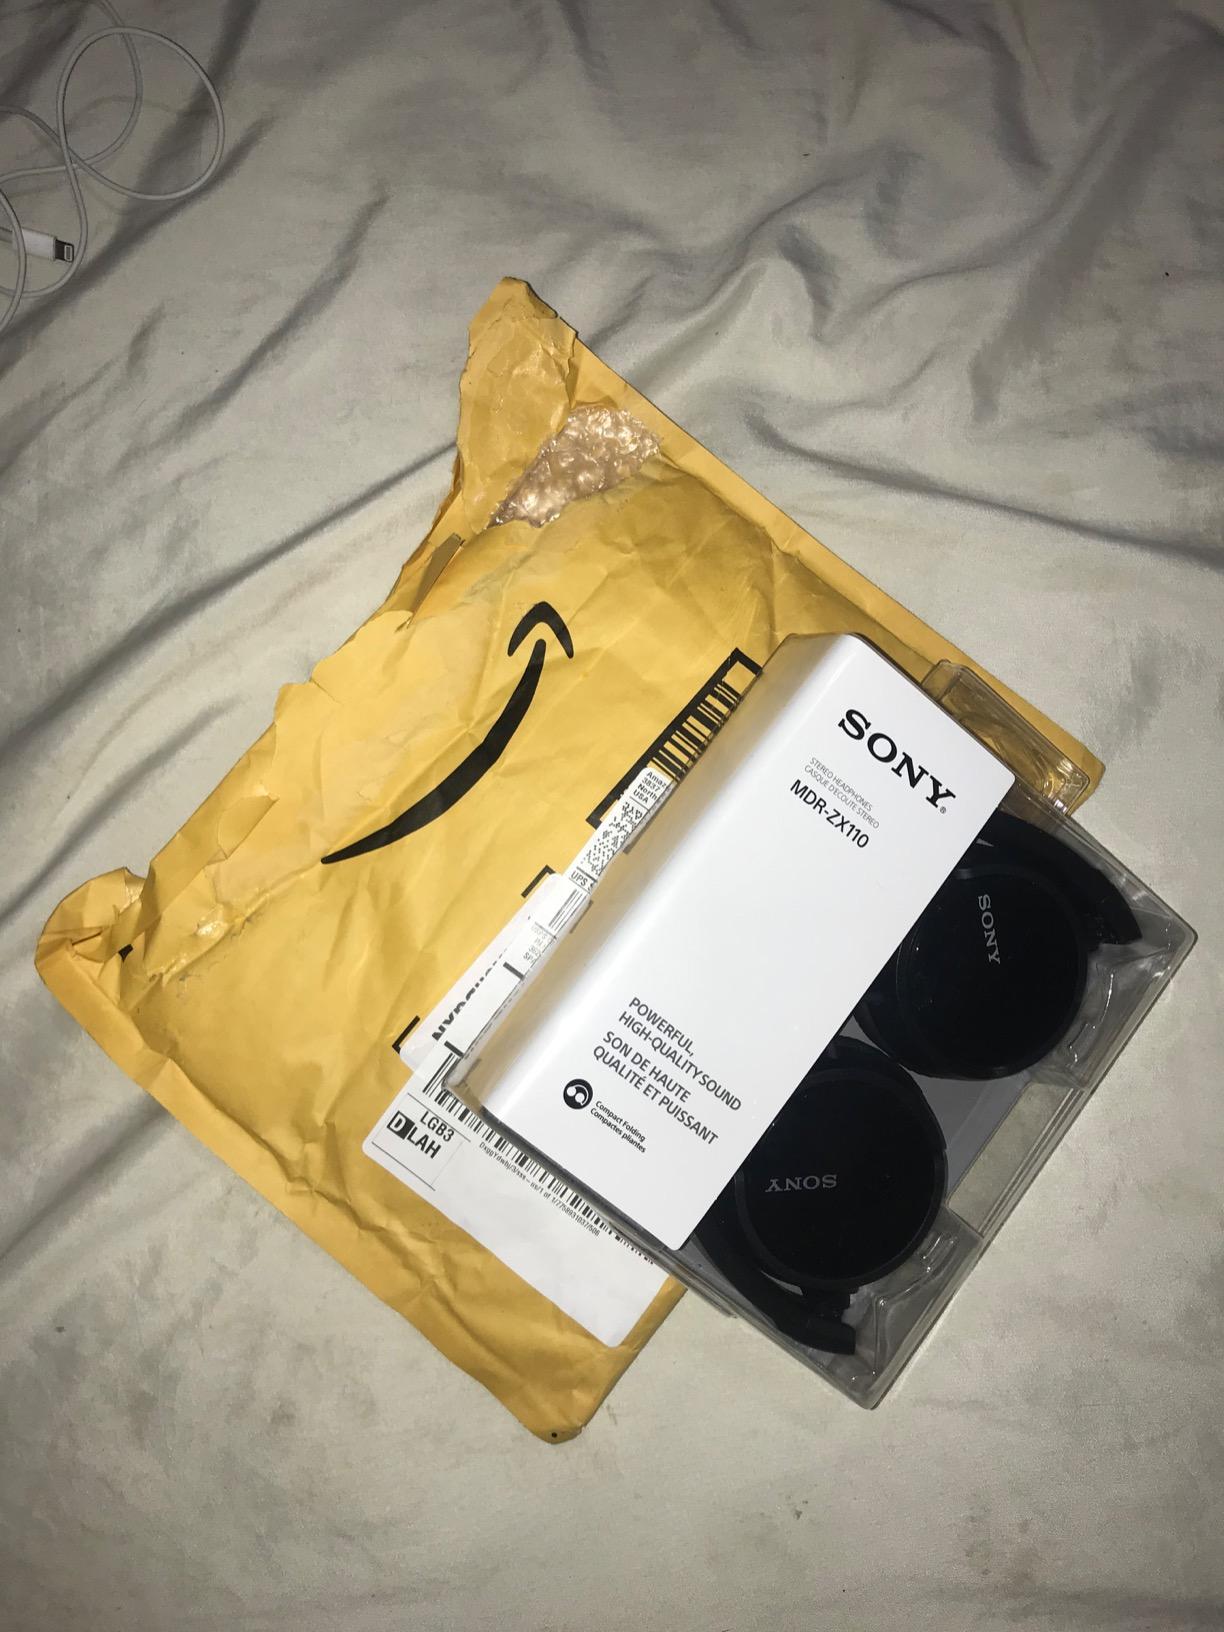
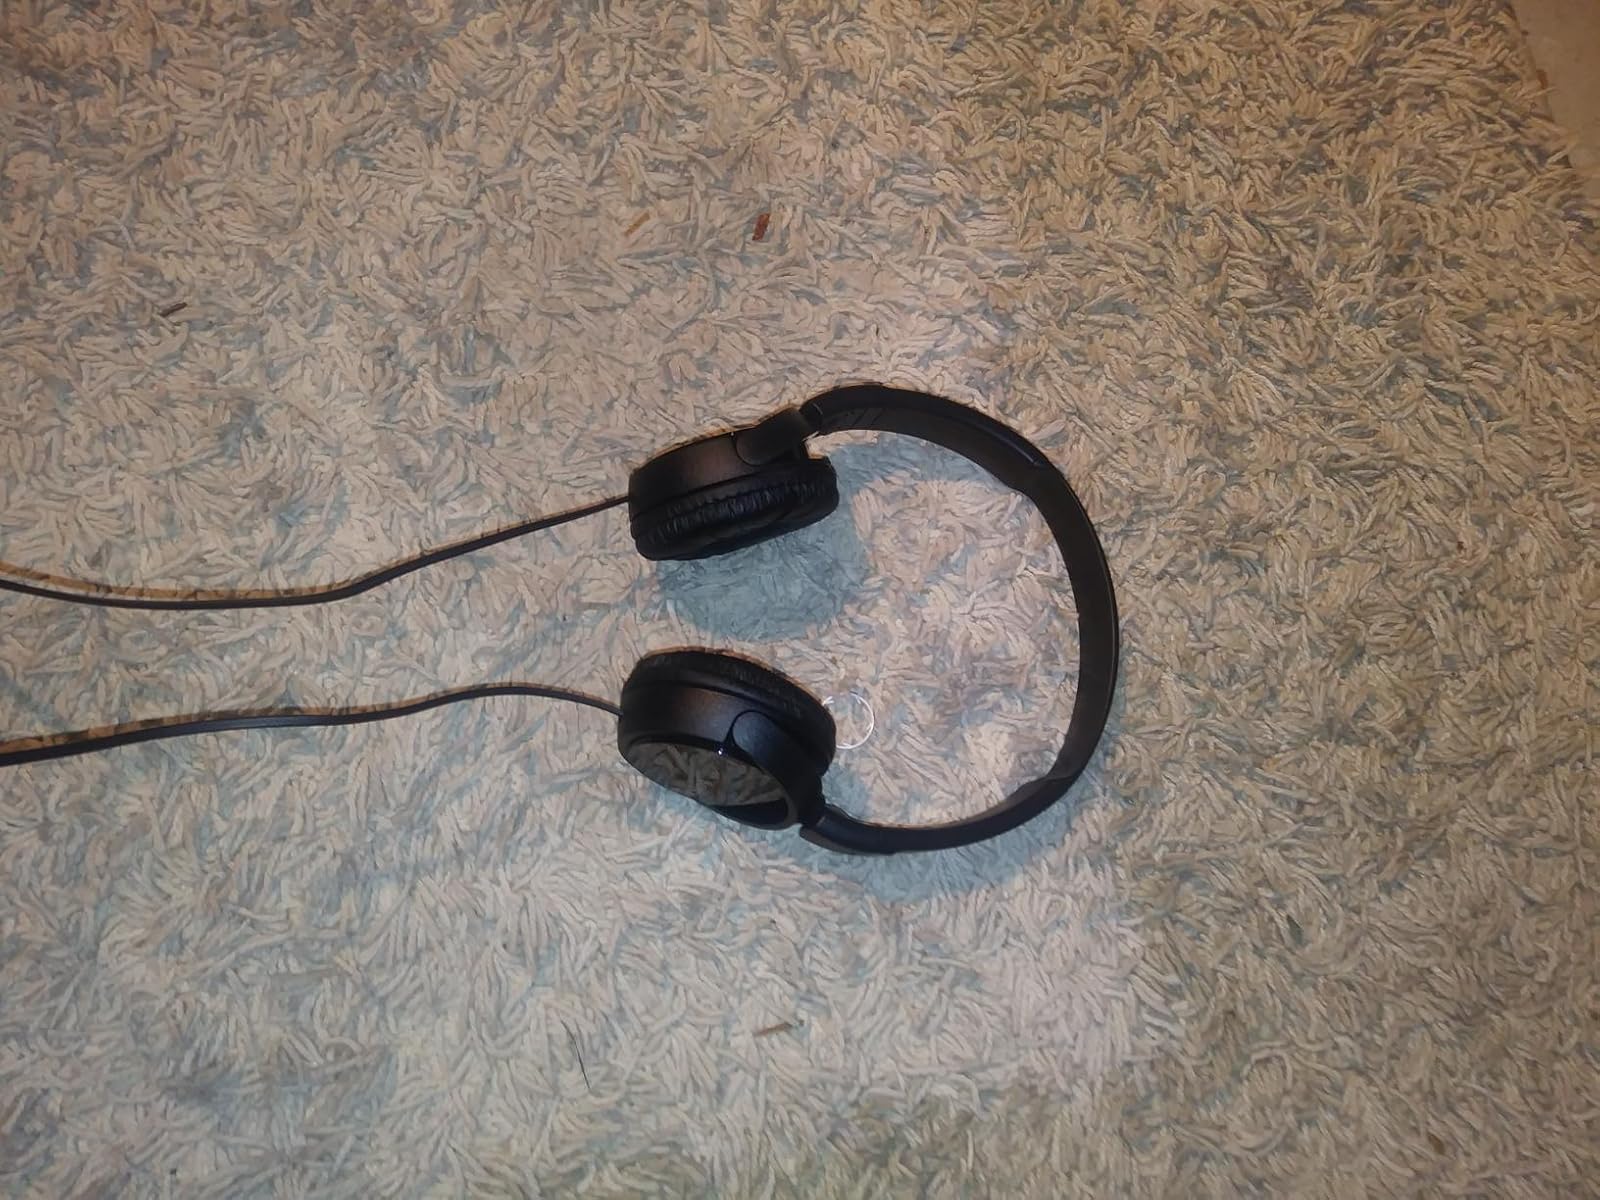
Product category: headphones
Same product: yes